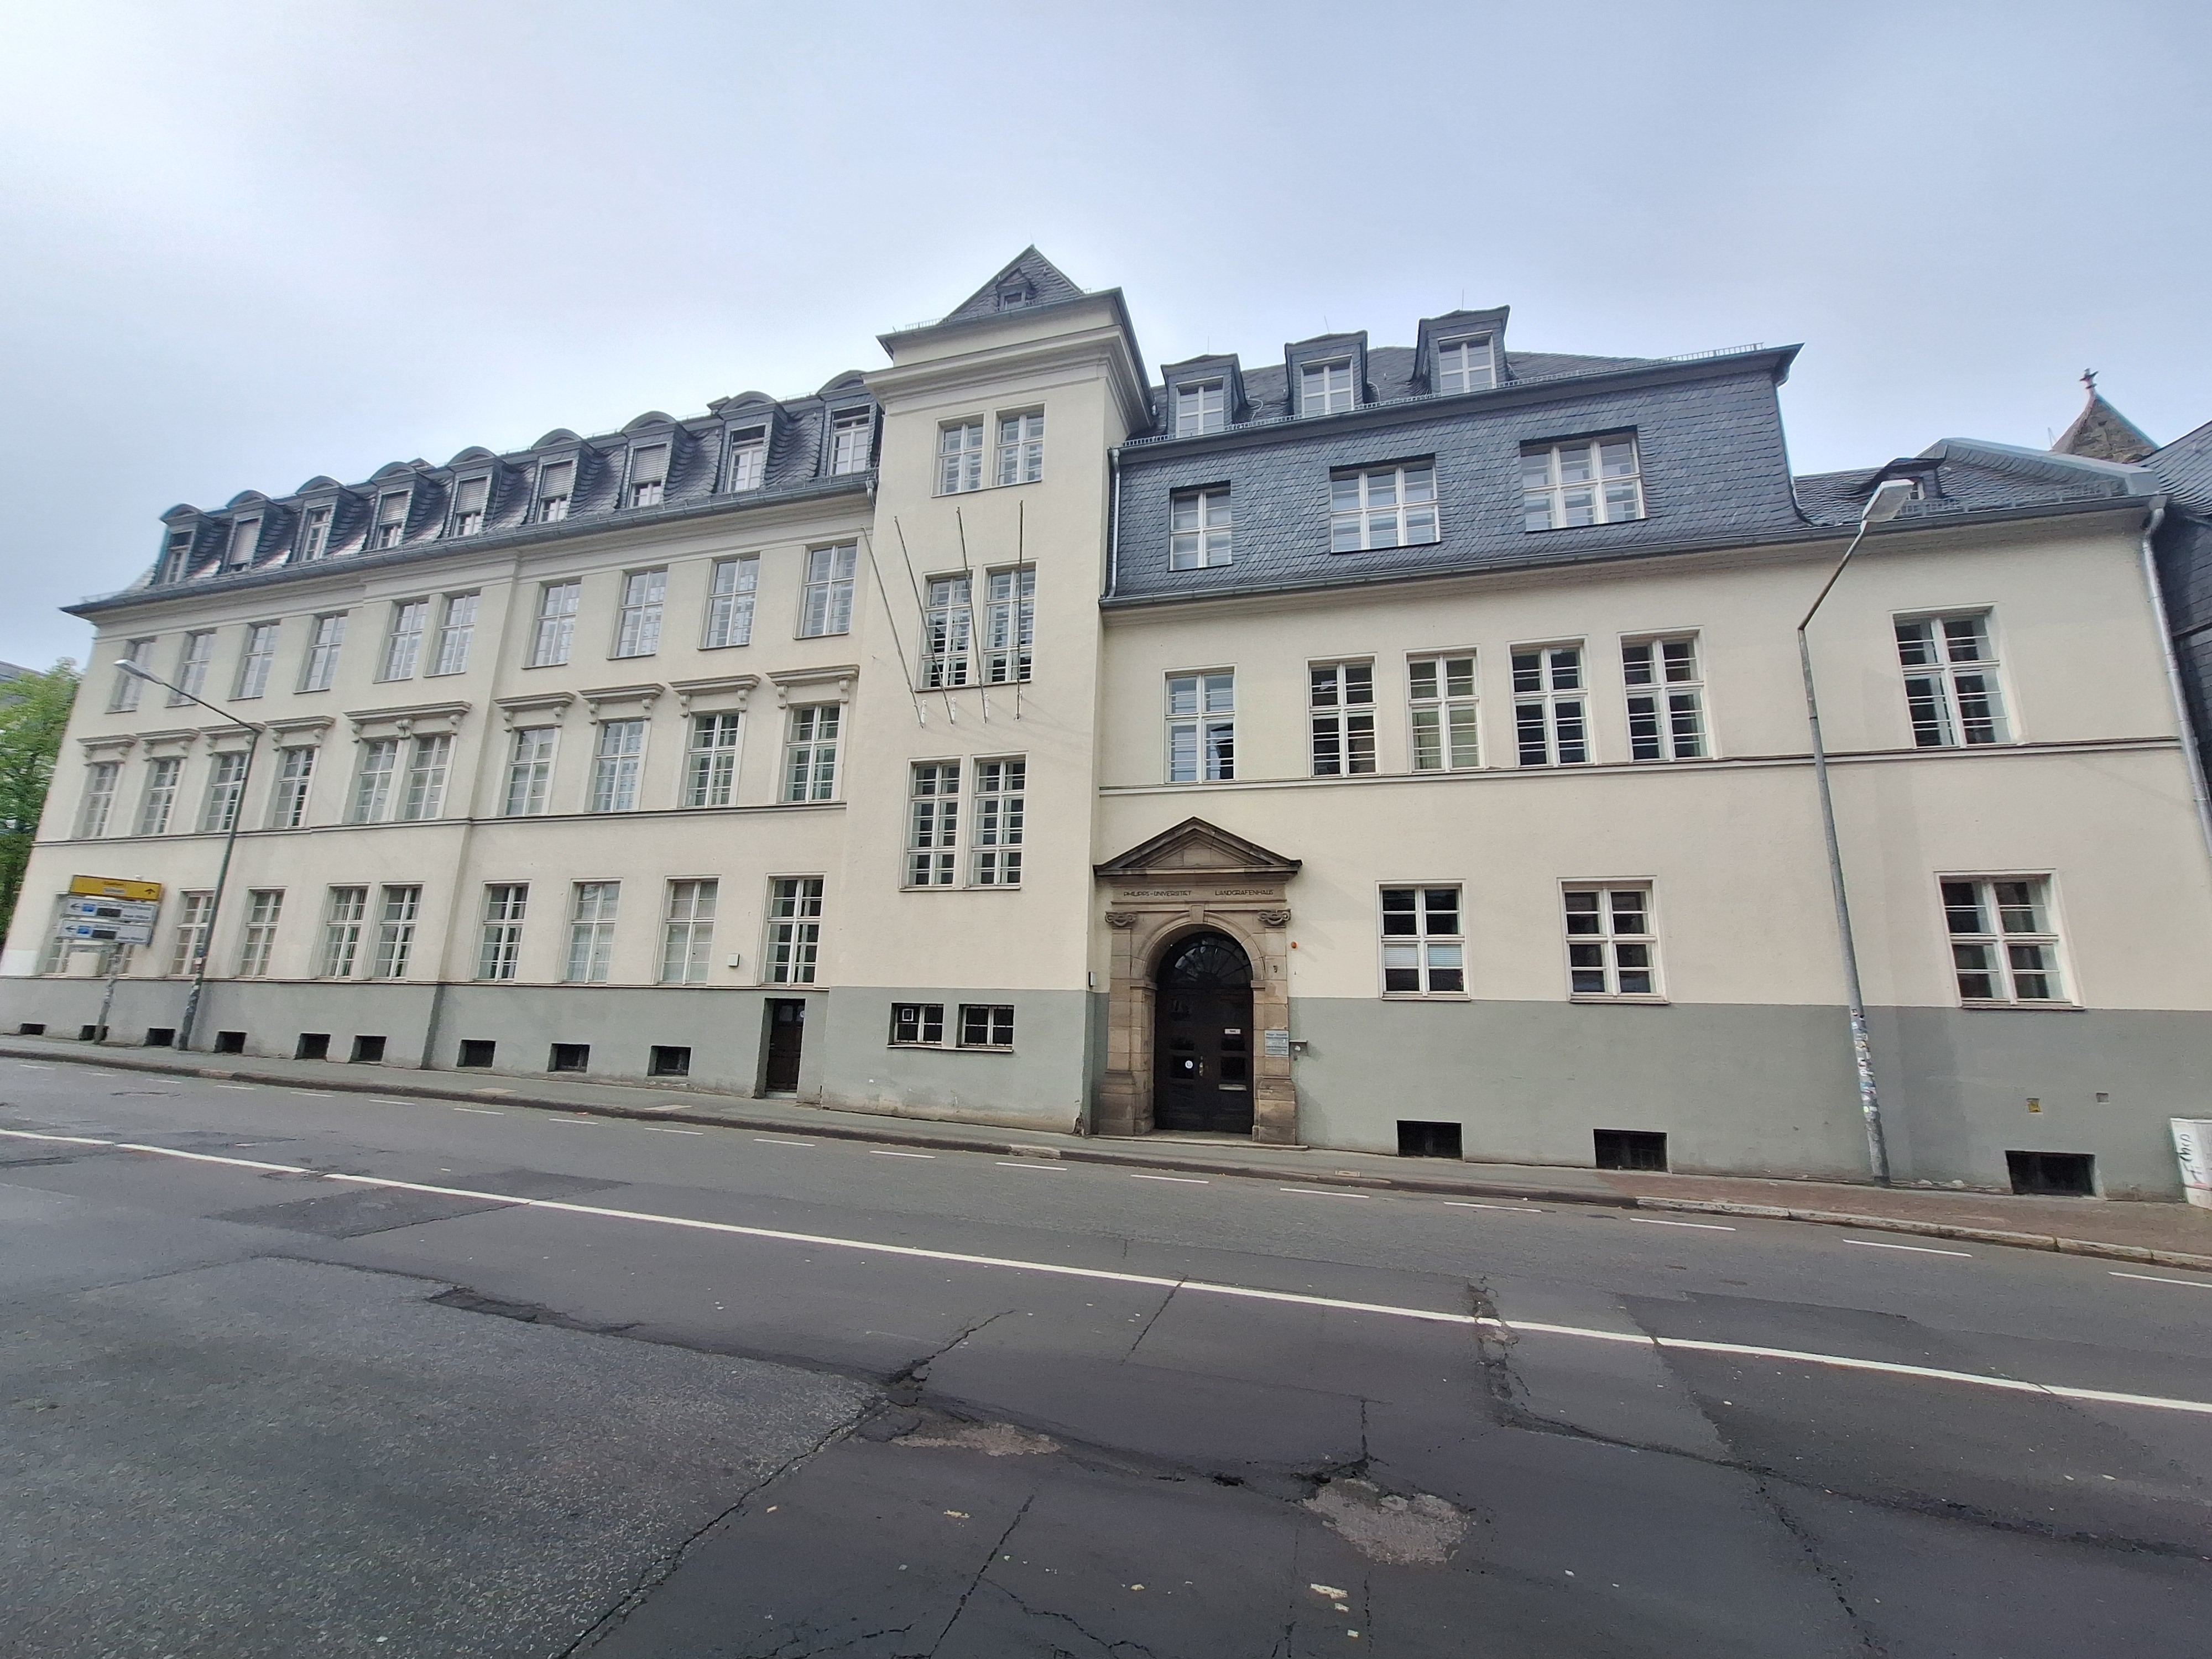
Building: Universitätsstraße 7